Microcotyle otrynteri

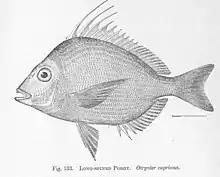
The type-host of "Microcotyle peprili" is "Otrynter caprinus"

The type-host and only recorded host of "Microcotyle otrynteri" is "Otrynter caprinus" (Sparidae ).